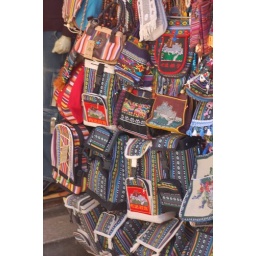
colorful bags sold at the Barkhor circuit in Lhas